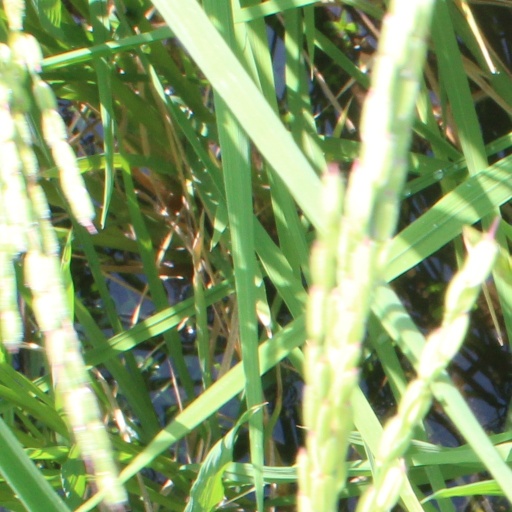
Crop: rice